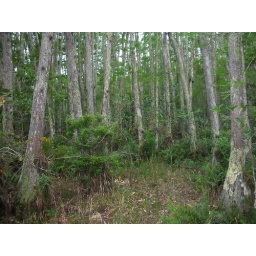
Air plants growing on the trees in the Corkscrew Swamp Sanctuary.